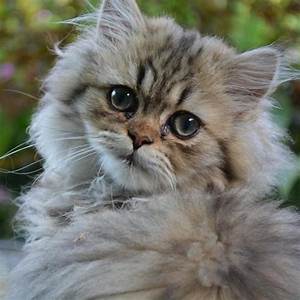
Label: cat